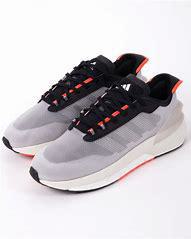
Brand: Adidas
Model: Avryn